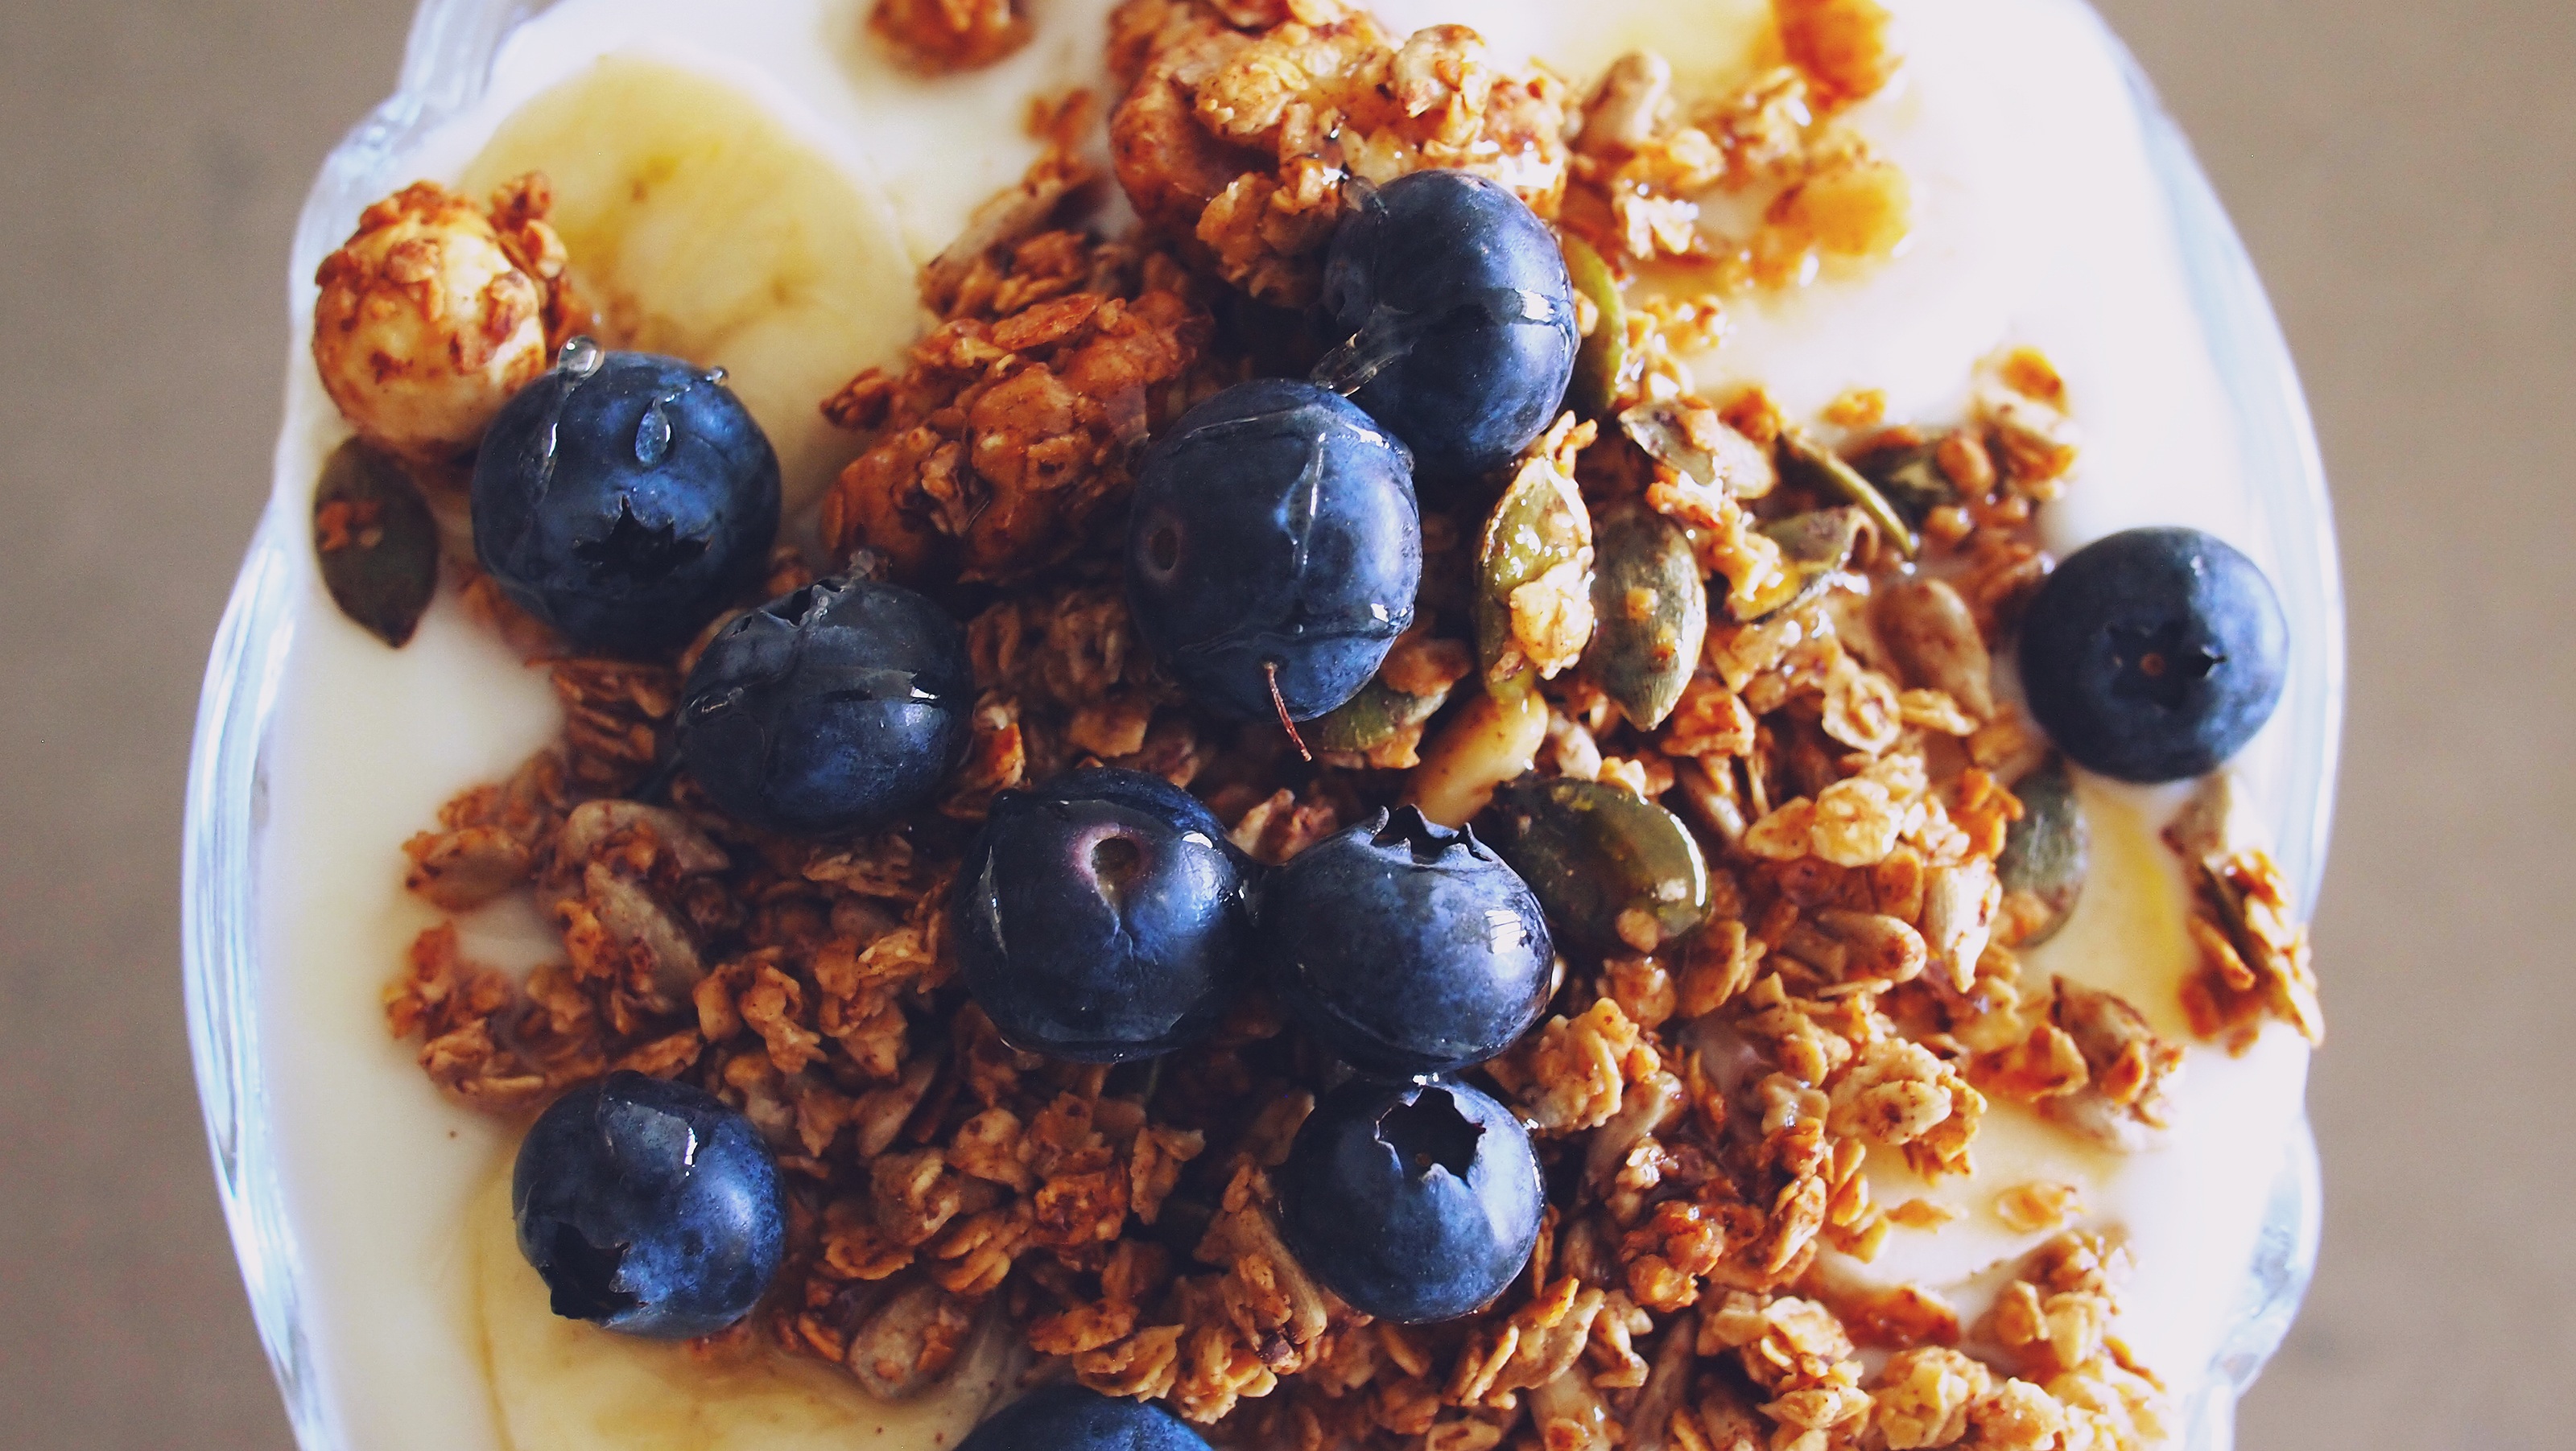
plant, grain, fruit, berry, sweet, morning, cup, bowl, dish, meal, food, produce, natural, fresh, breakfast, healthy, snack, dessert, eat, delicious, oatmeal, cereal, granola, yogurt, nutrition, blueberries, tasty, vegetarian, fiber, vegetarian food, diet, organic, muesli, breakfast cereal, oat, snack food